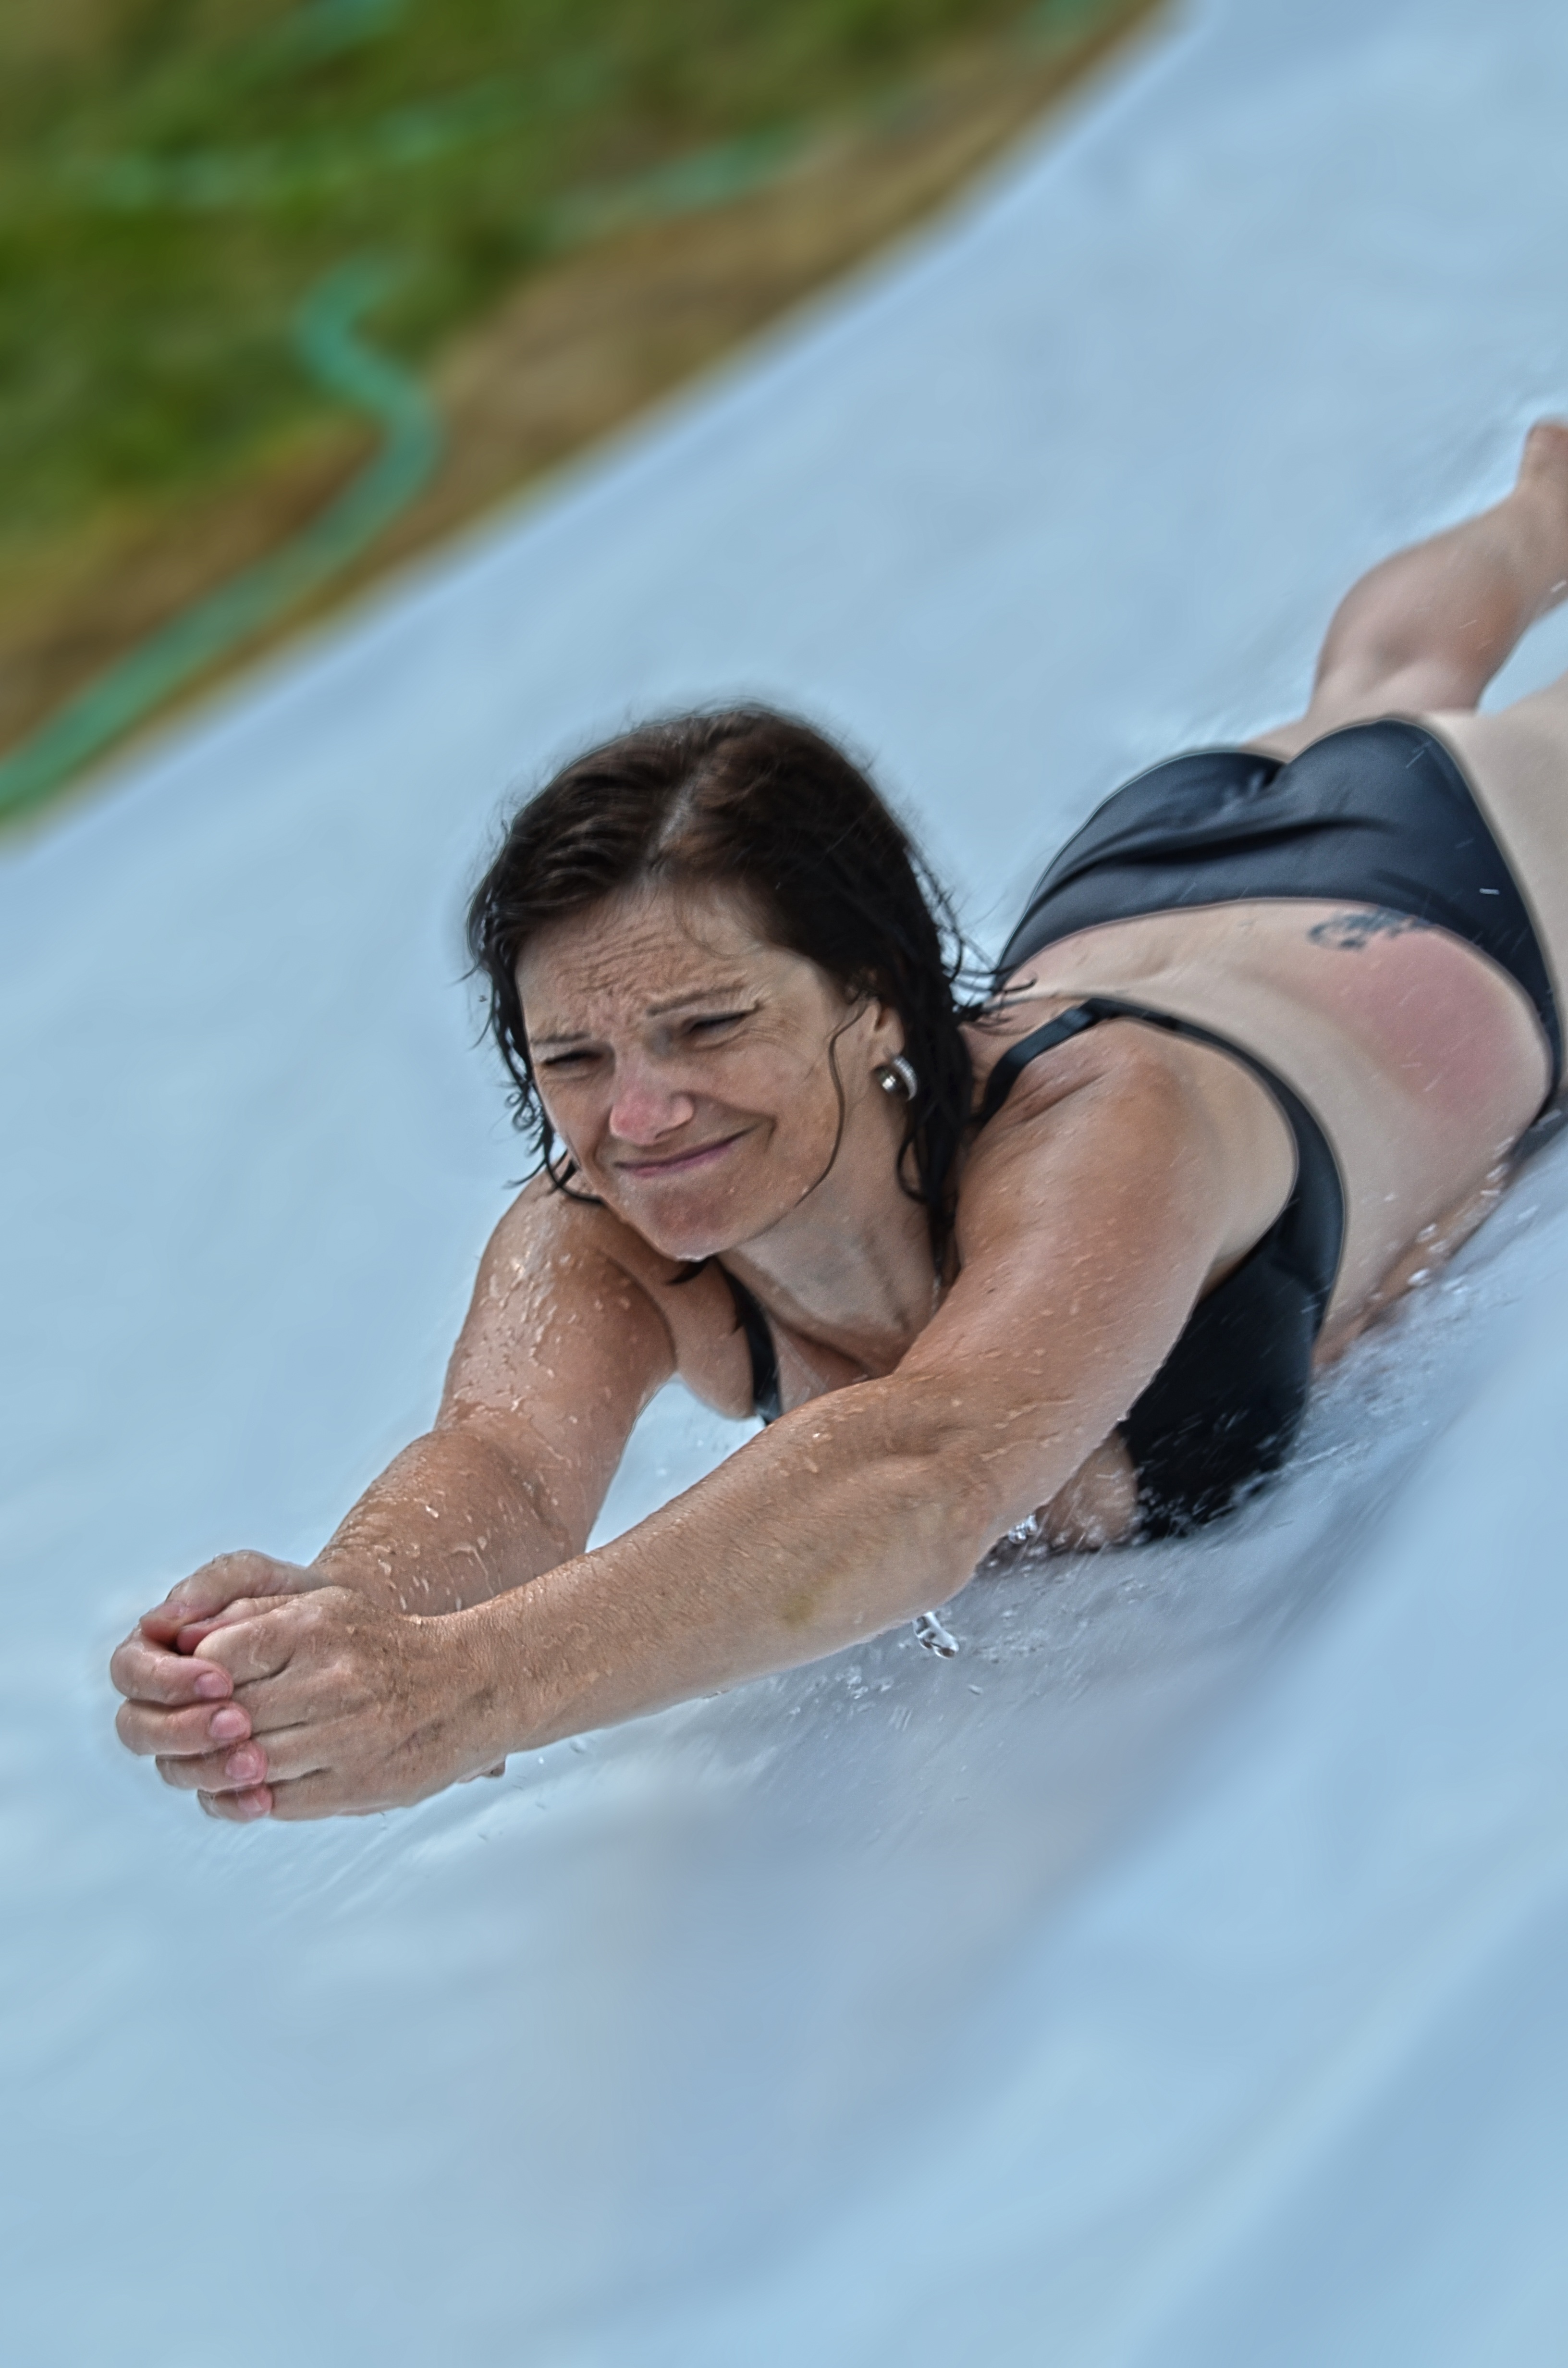
hand, water, girl, woman, leg, model, spring, speed, season, swimwear, fun, sports, beauty, superman, photo shoot